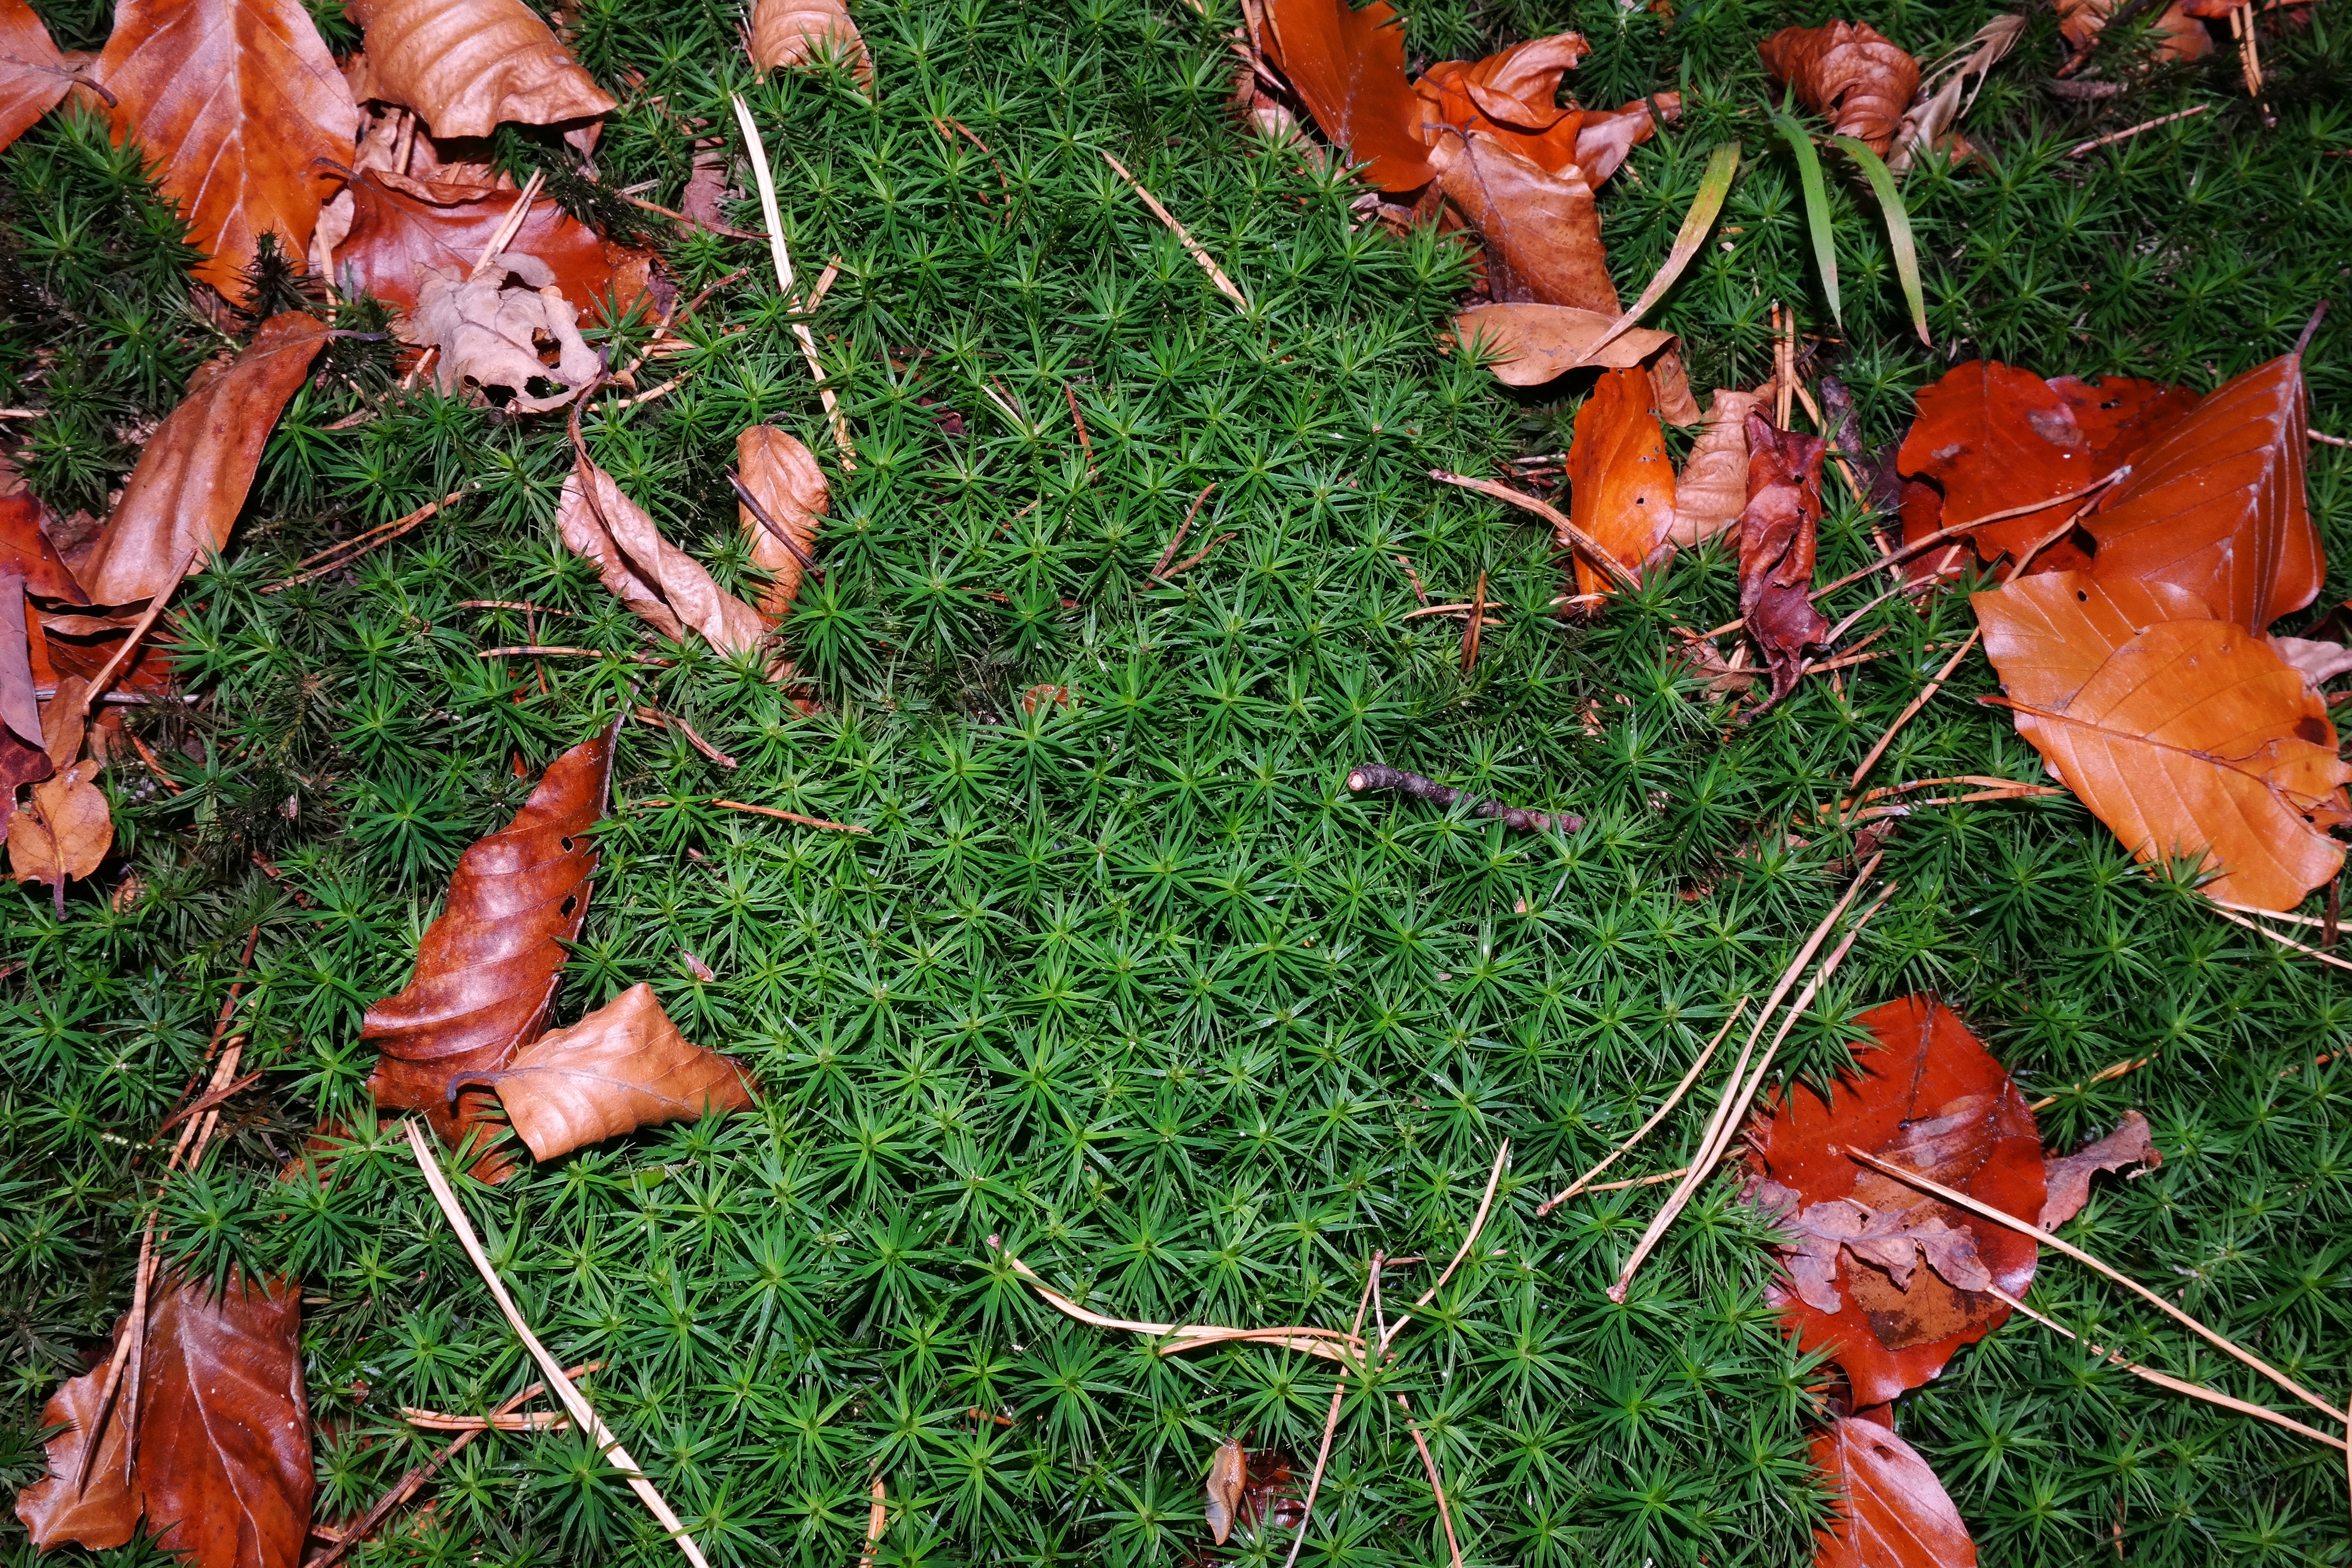
tree, forest, grass, plant, leaf, flower, moss, green, autumn, brown, season, leaves, fall foliage, red brown